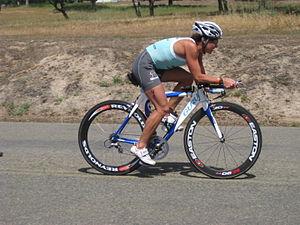
Gina Kehr née le 17 septembre 1969 à Mission Hill dans le Massachusetts est une triathlète professionnelle américaine, vainqueur sur triathlon Ironman 70.3.